Kevin Burkhardt

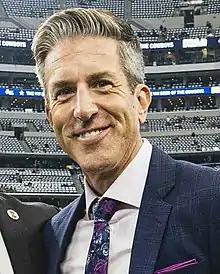
Burkhardt in 2022

In 2013, Burkhardt began calling games for "NFL on Fox", teaming with John Lynch and Erin Andrews as the network's #4 announcer team. This crew also called the divisional playoff game between the New Orleans Saints and Seattle Seahawks on January 11, 2014. He also did fill-in work for "Major League Baseball on Fox" in 2012 and 2013, and in 2014 was named as pre-game host for MLB coverage on Fox and Fox Sports 1. He also joined the Fox College Hoops team.